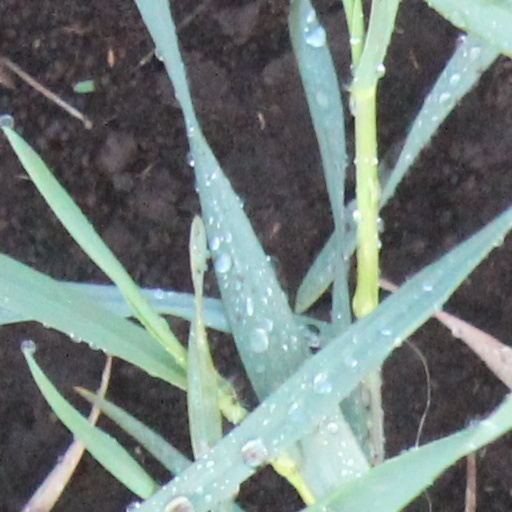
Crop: wheat